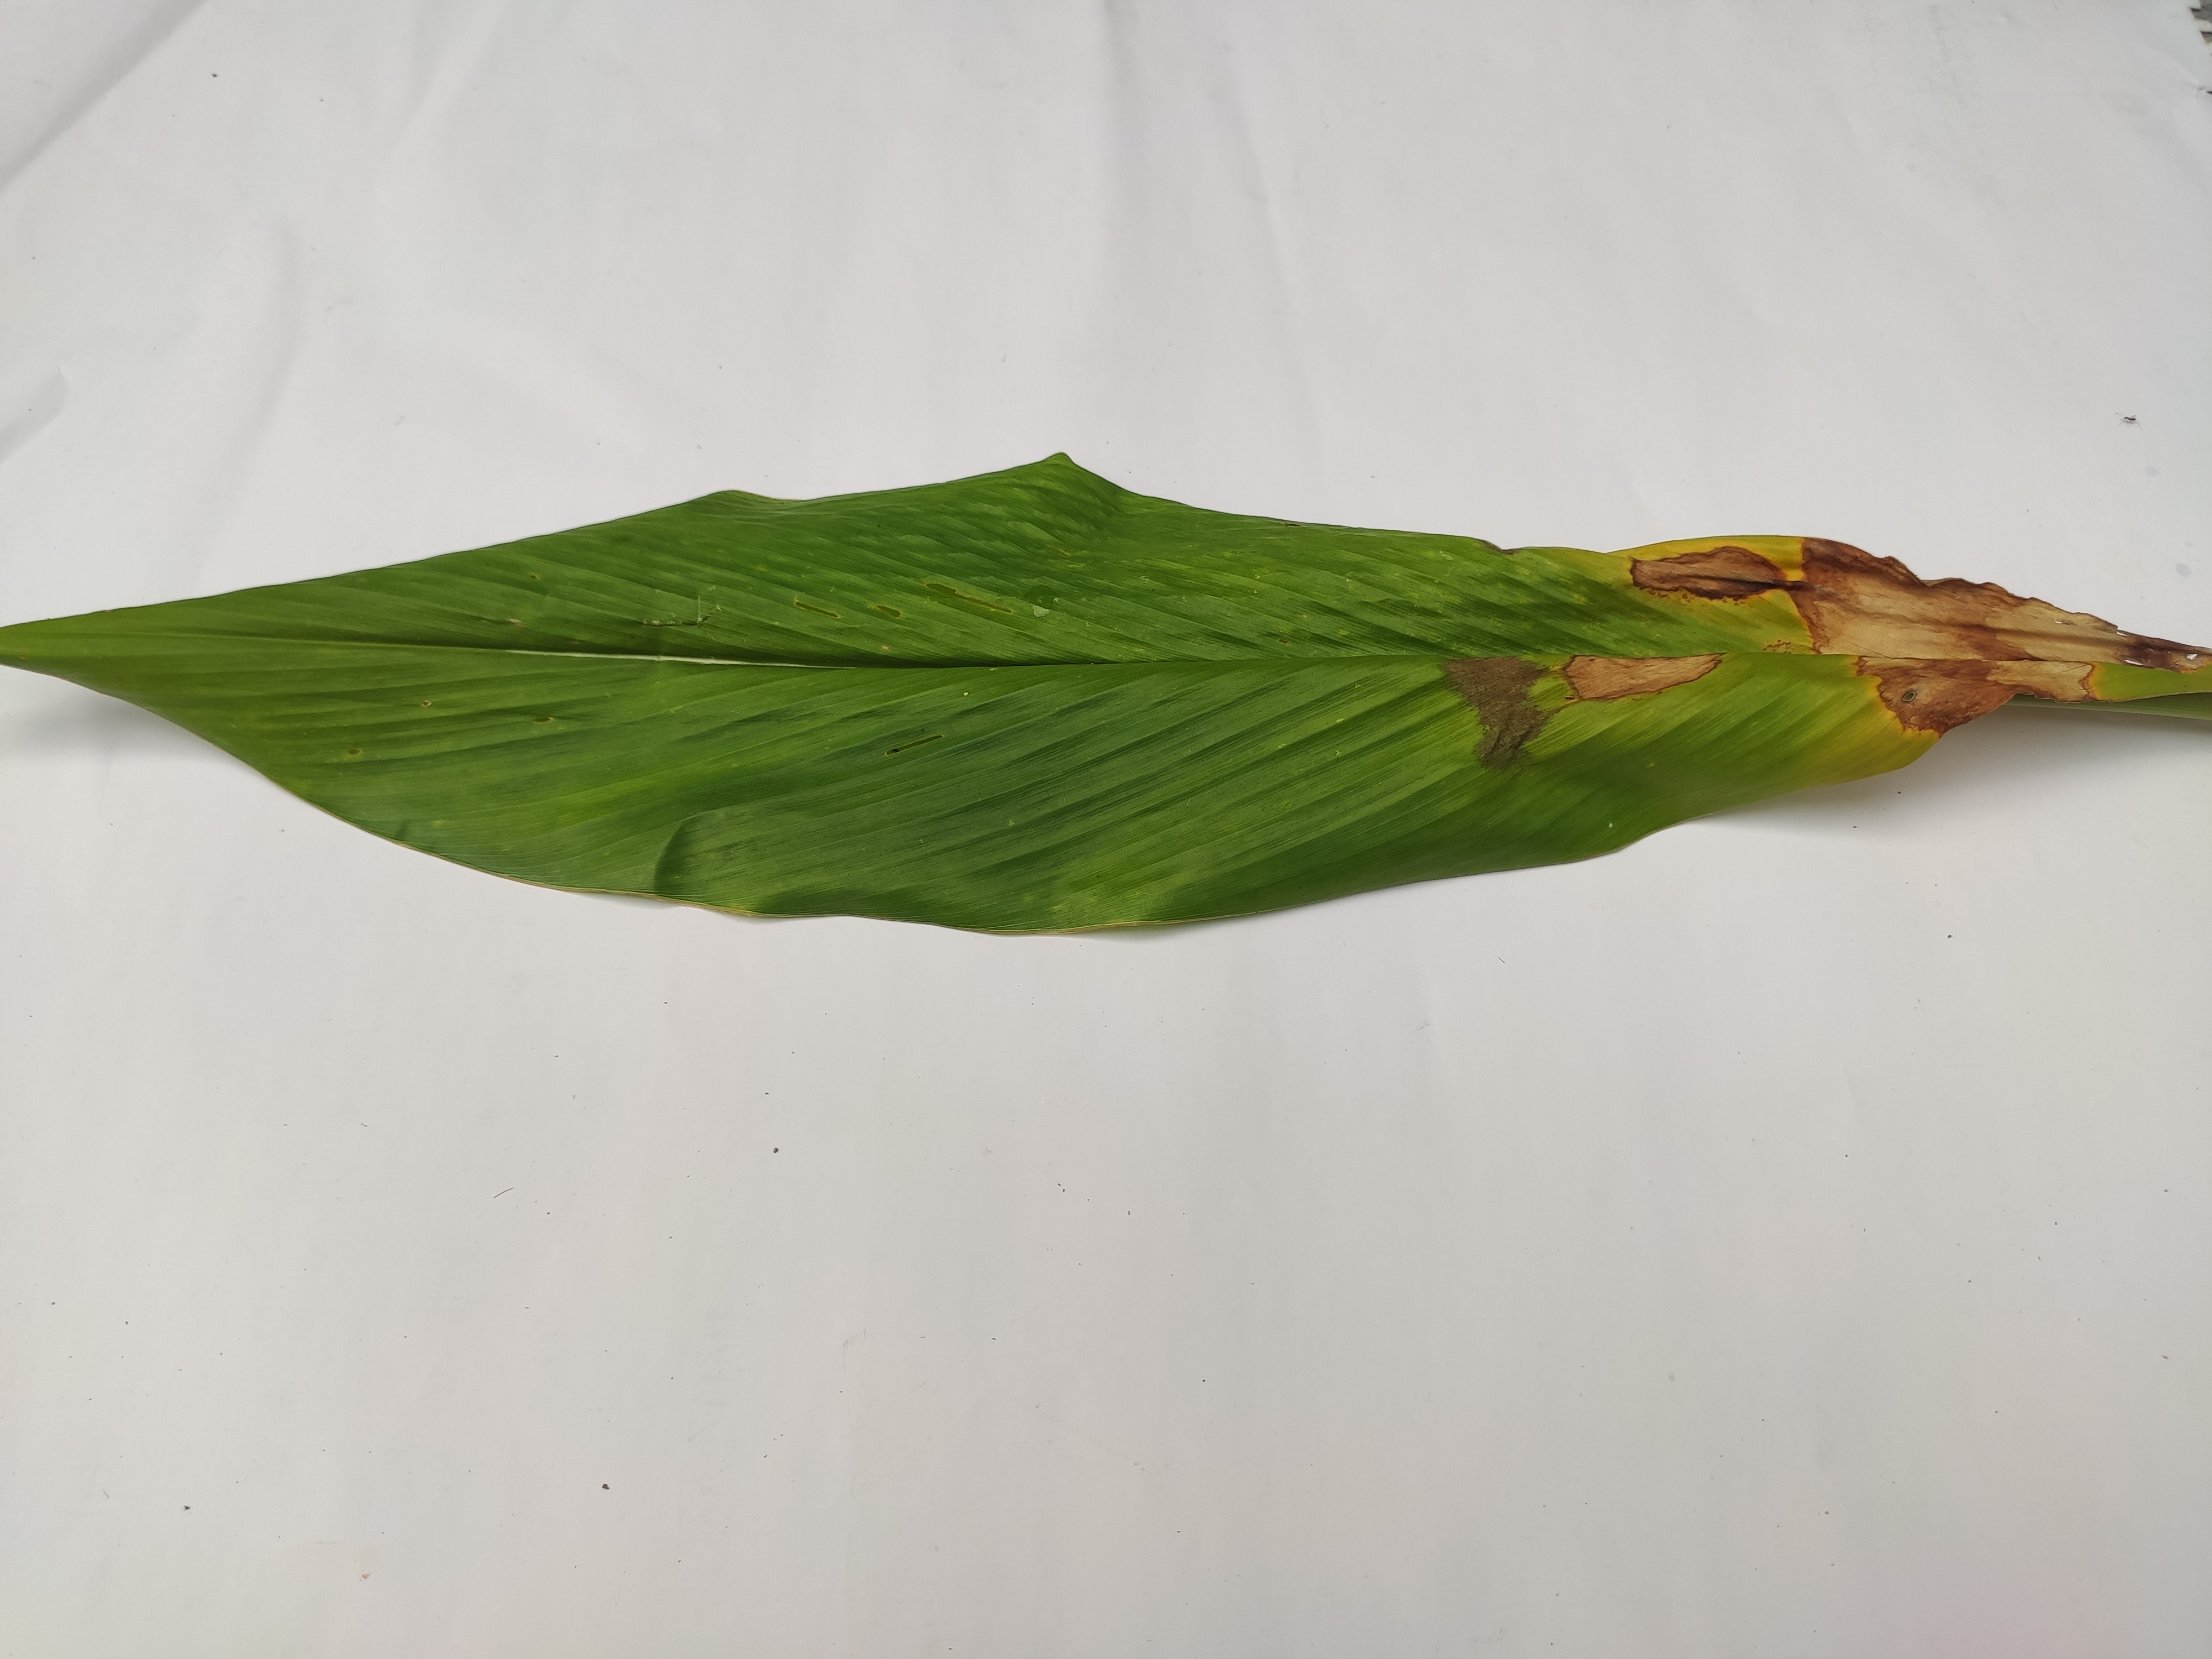
Label: Blotch